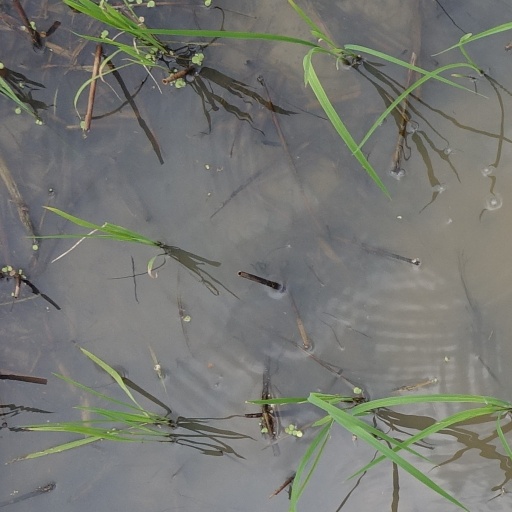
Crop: rice